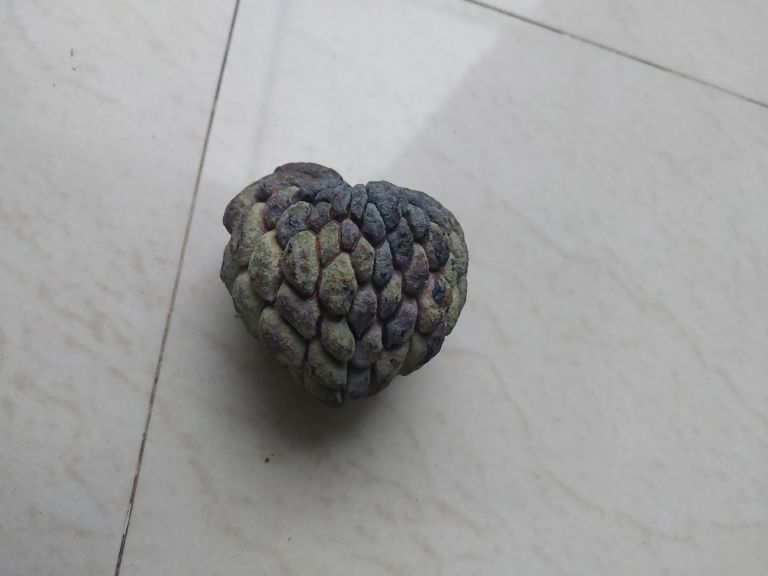
Disease label: Blank Canker